Tour Ronde

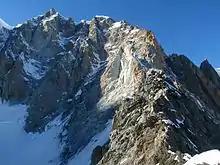
View along L'Arete de la Brenva (Kufner Ridge) towards Mont Maudit from Bivouac de la Fourche

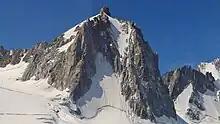
Tour Ronde – North face, showing lower and upper icefields

The relatively isolated but easily accessible summit of the Tour Ronde has a reputation for providing mountaineers with one of the finest viewpoints within the Mont Blanc range, and offers an ideal place for observing the sun rising on Mont Blanc itself. To the north it offers extensive views over the wide and heavily crevassed Géant Glacier and the Vallée Blanche towards the Aiguille du Midi, whilst looking westwards it provides very extensive views towards Mont Maudit and the full sweep of the Brenva Face of Mont Blanc and the Peuterey Ridge.